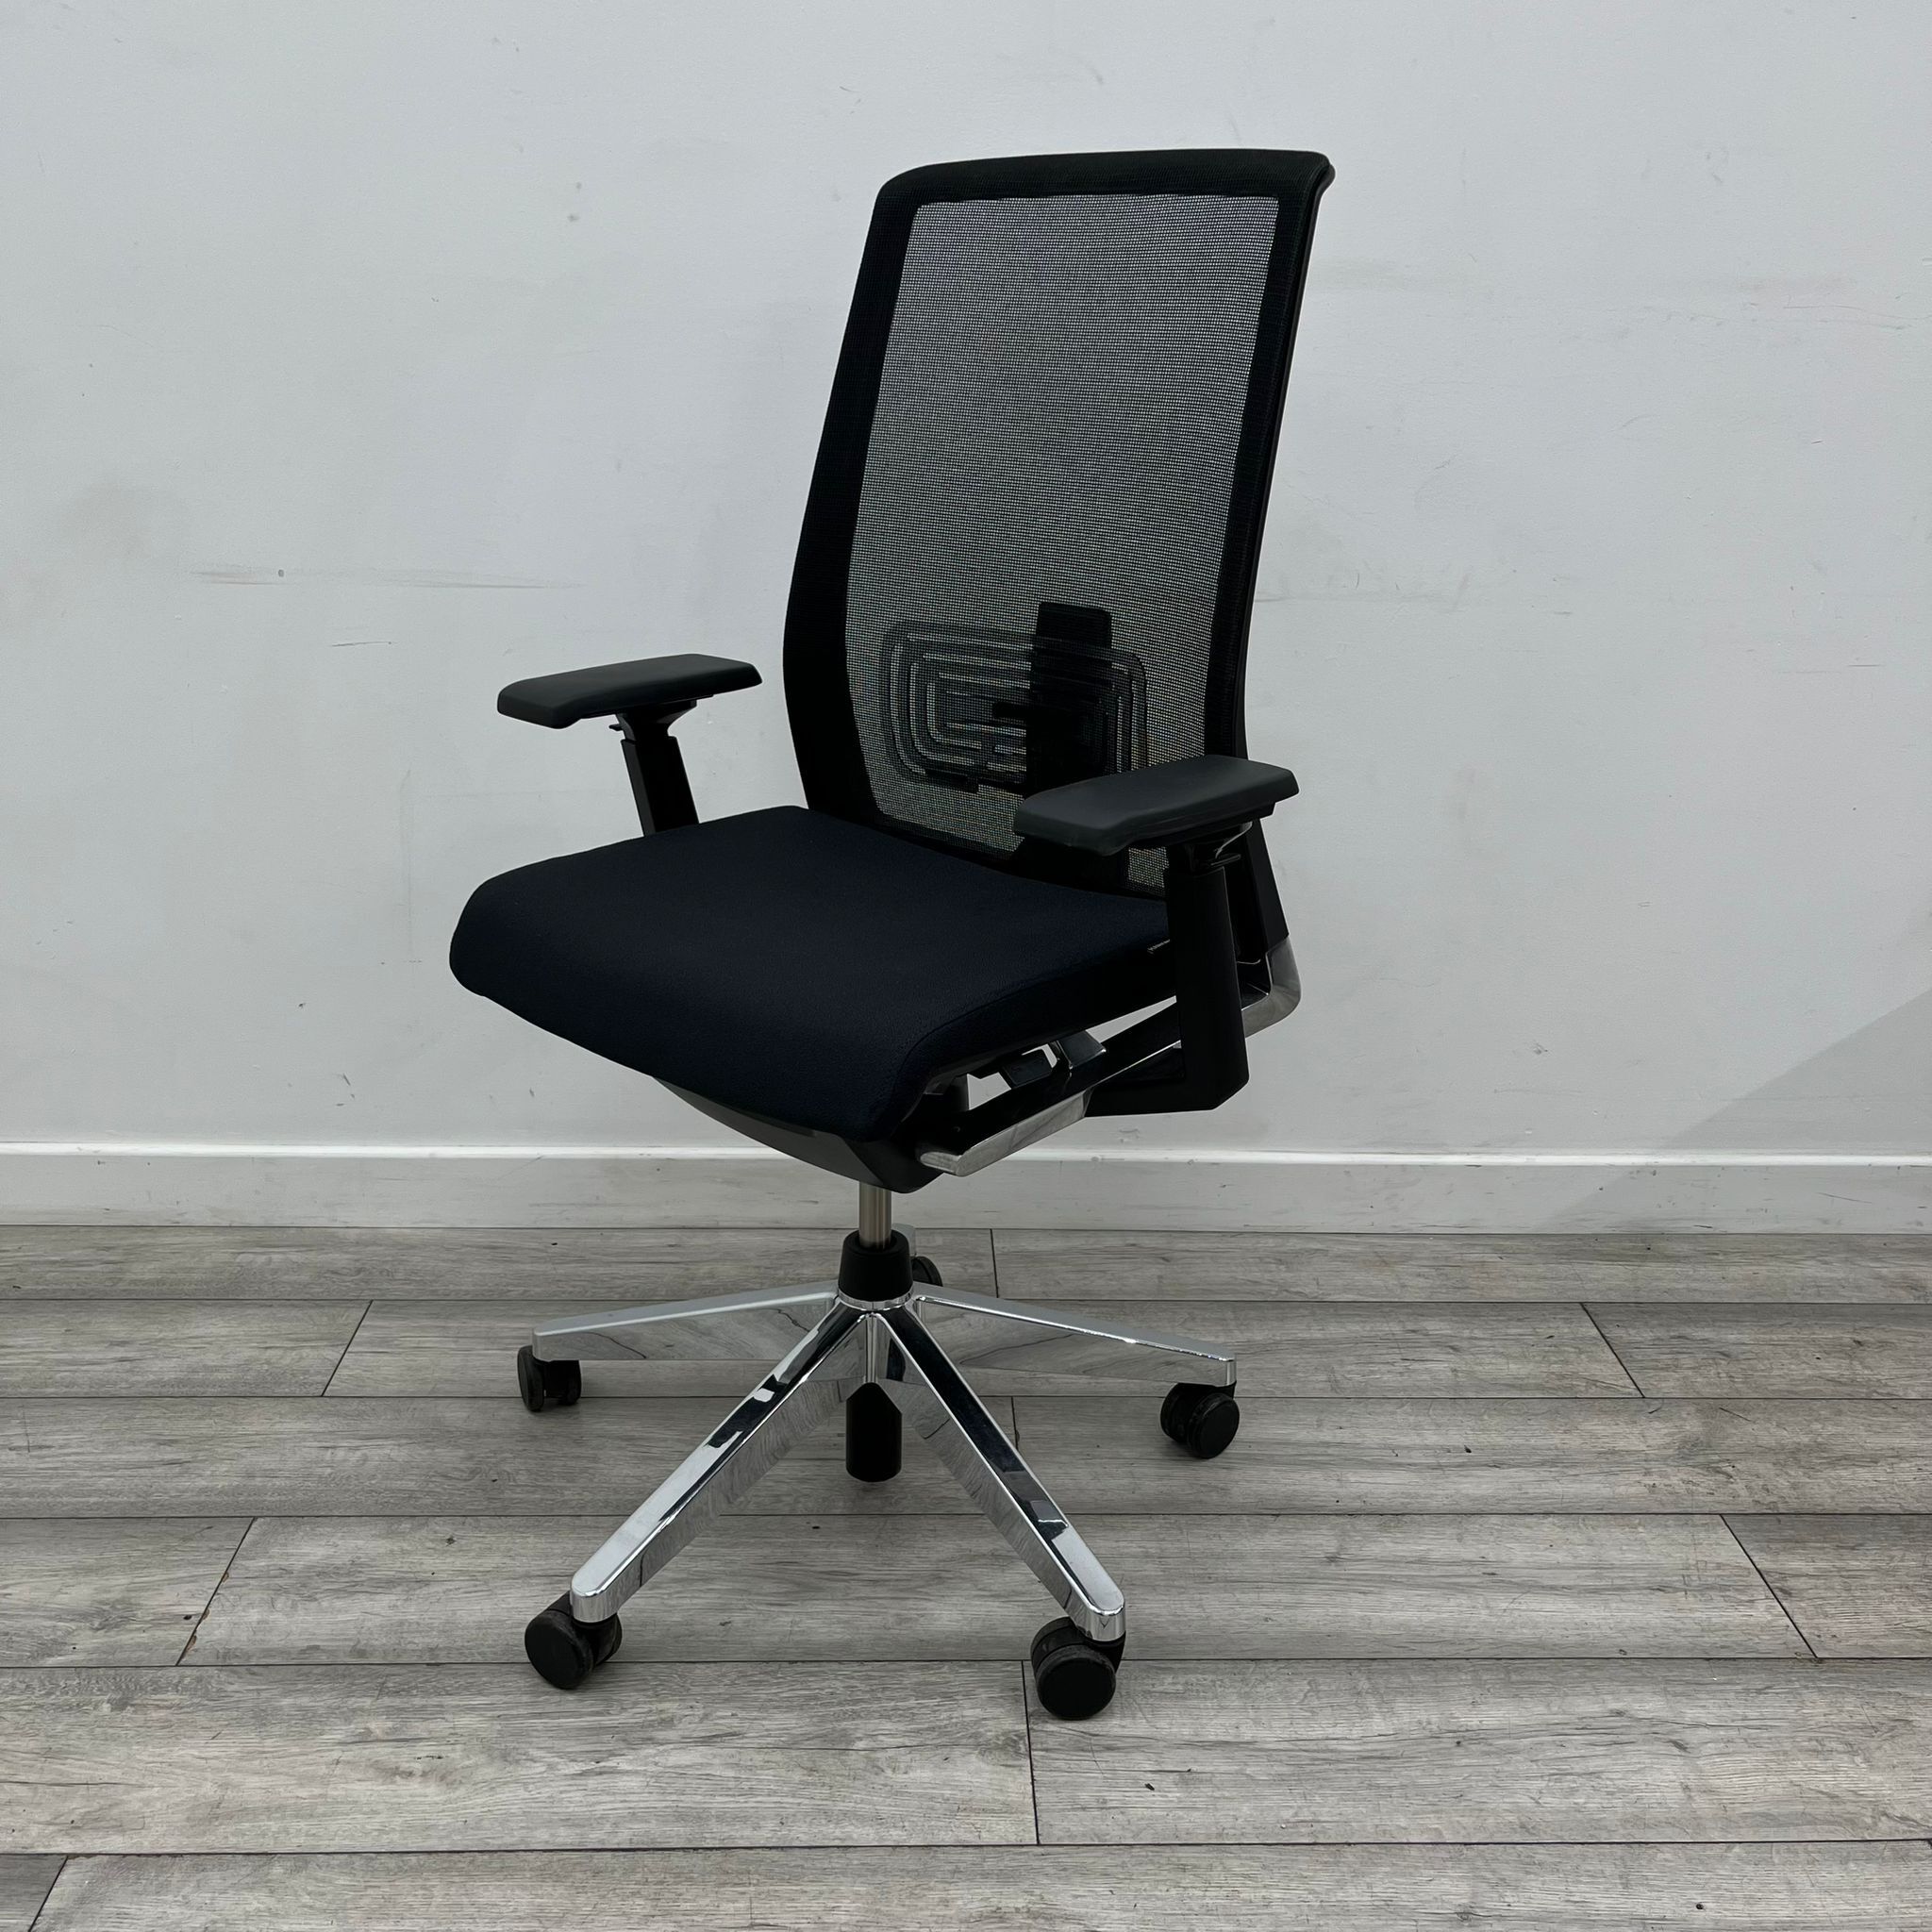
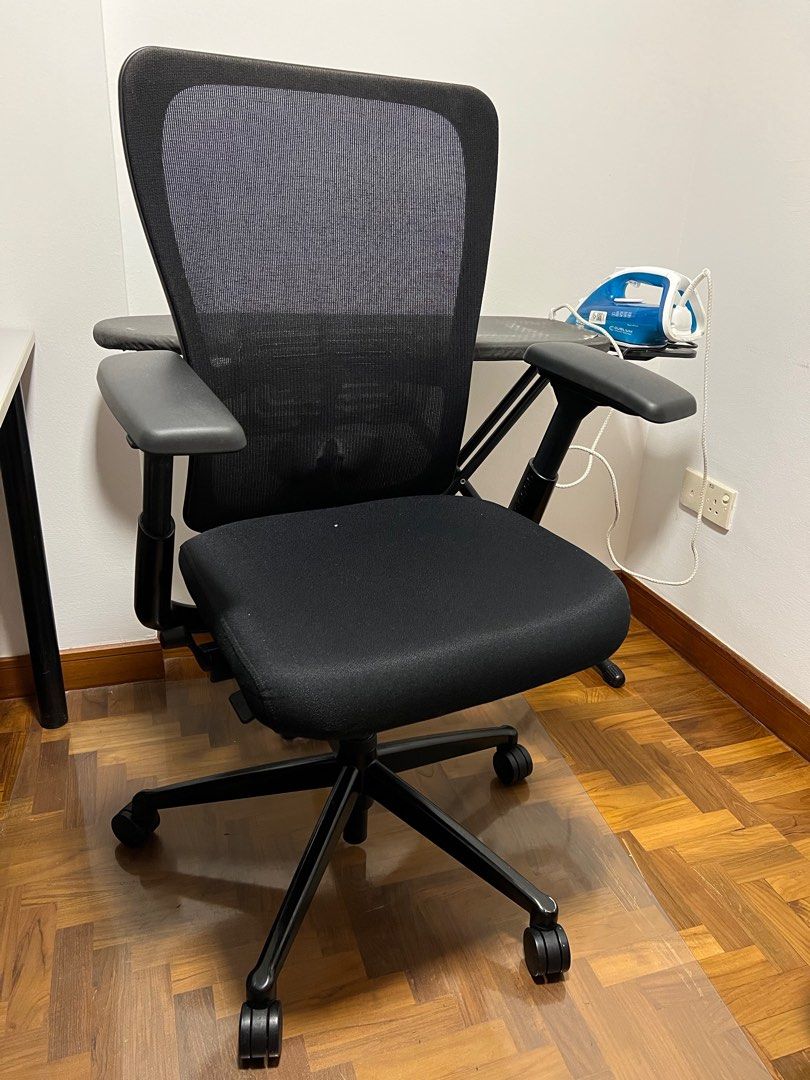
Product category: items_chair
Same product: no